Robust white-eye

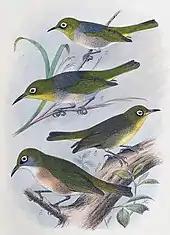
By Henrik Gronvold

The robust white-eye built loosely constructed, cup-shaped nests out of palm fibre and dried grasses, which were sometimes found in shrubs overgrown with vines. This made the species vulnerable to predation by black rats ("Rattus rattus"), which were accidentally introduced in 1918 following the grounding of the steamship S.S. "Makambo" on the island. Although once common, the bird was extinct by 1923.